The New Jim Crow

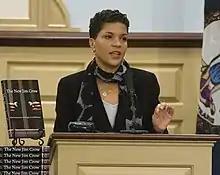
Michelle Alexander presenting "The New Jim Crow" at the Miller Center of Public Affairs in 2011

Darryl Pinckney, writing in "The New York Review of Books", called the book one that would "touch the public and educate social commentators, policymakers, and politicians about a glaring wrong that we have been living with that we also somehow don't know how to face ... [Alexander] is not the first to offer this bitter analysis, but NJC is striking in the intelligence of her ideas, her powers of summary, and the force of her writing".